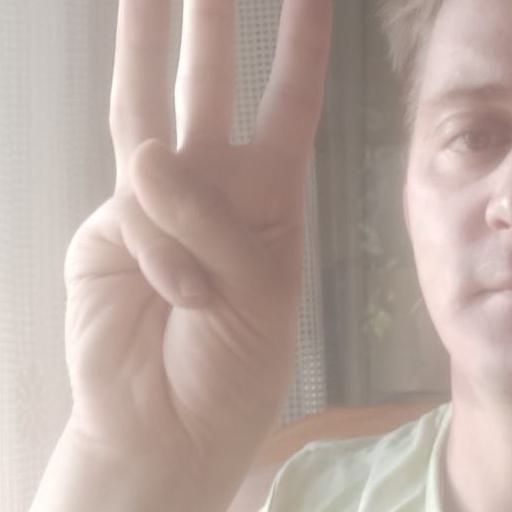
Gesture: three